Parkrun

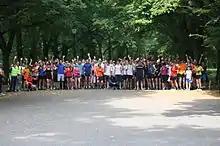
Participants lining up to start at Parkrun Łódź in Poland

The Bushy Parkrun was originally known as the Bushy Park Time Trial. Its results were timed with a stopwatch and recorded on paper; washers, each one stamped with a finish number, were used as finishing tokens. Over the next two years, the event took place every week with the number of participants and volunteers growing, and with new technology introduced to streamline the processing of results. The second Time Trial was launched at Wimbledon Common in 2007; it was here that the model of having an identical structure at different locations began. That year saw a further six events established. They were initially known as UK Time Trials before the "parkrun" name was adopted. Five more locations were added in 2008, including the first Parkruns in Scotland and in Wales.